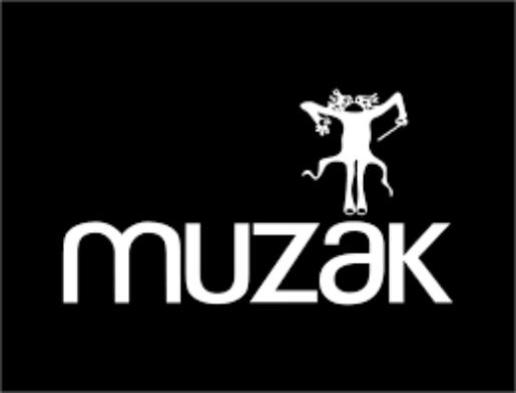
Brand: muzak-1
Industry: Clothes